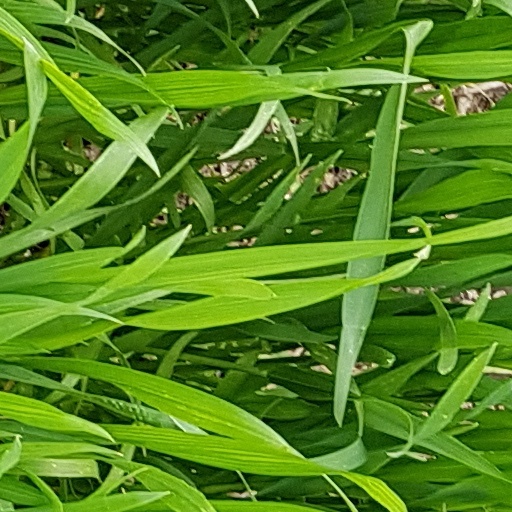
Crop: wheat